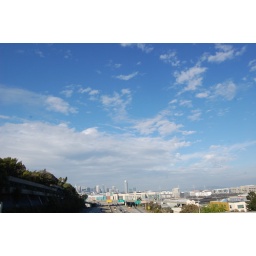
Taken from the 20th street bridge over 280.